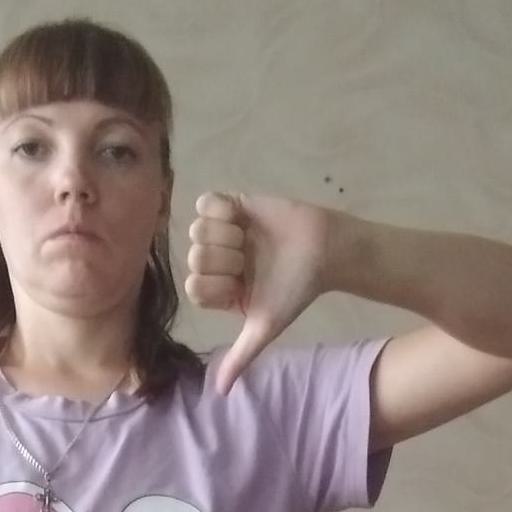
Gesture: dislike